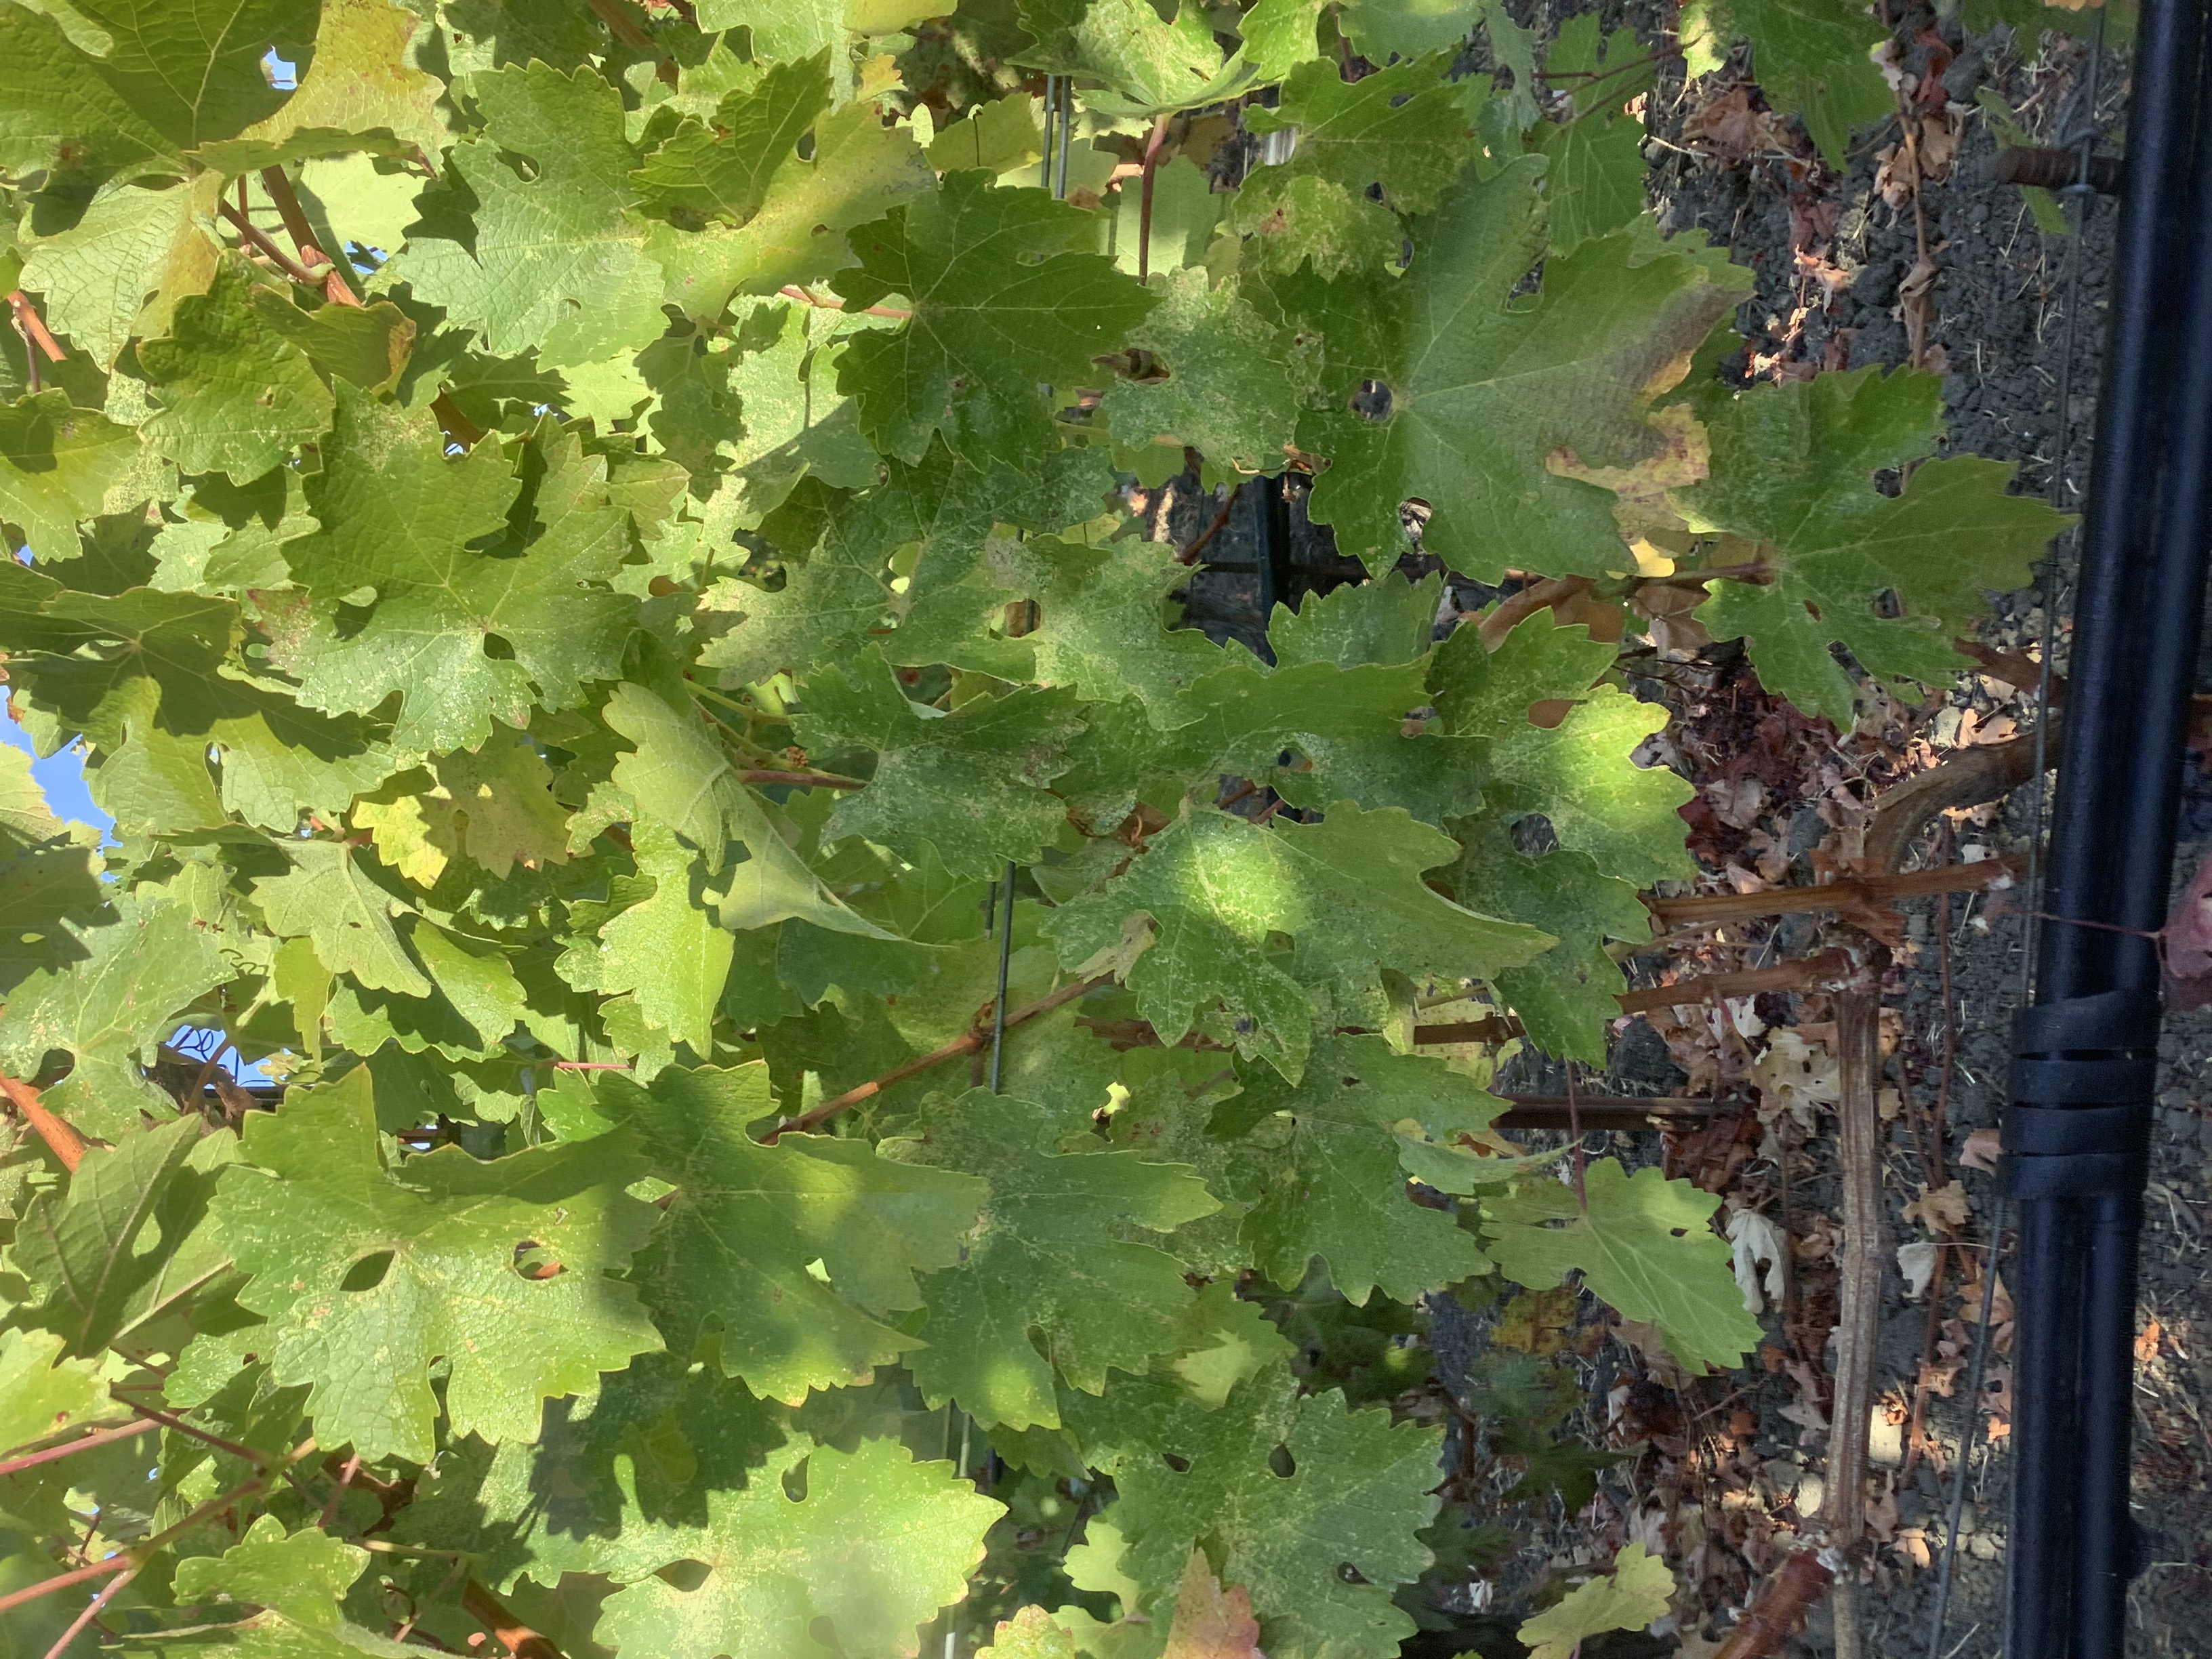
Label: No Virus